Karl Jelinek

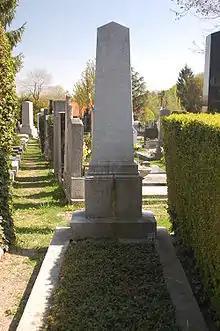
Grave marker of Karl Jelinek at Heiligenstädter Friedhof in Vienna.

Karl Jelinek (23 April 1822 in Brünn – 19 October 1876 in Vienna) was an Austrian physicist and meteorologist.